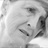
Emotion: sad